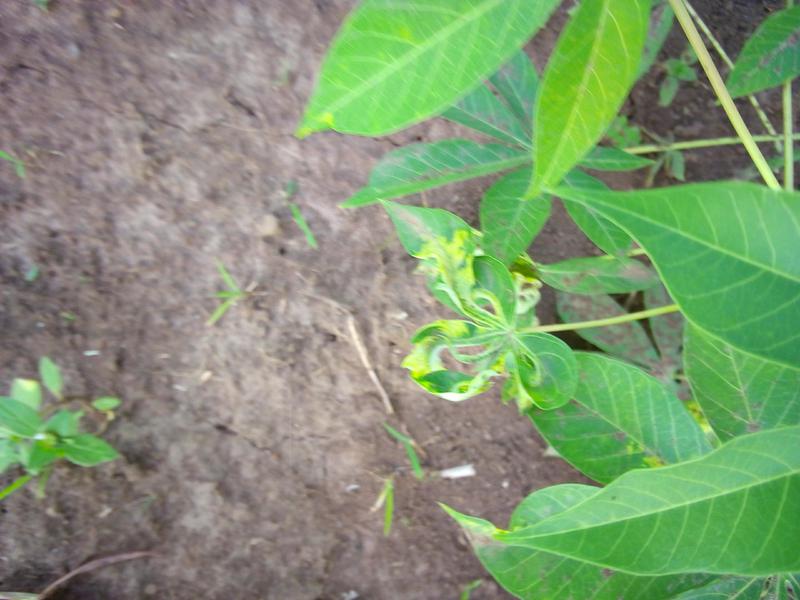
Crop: cassava
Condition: mosaic_disease